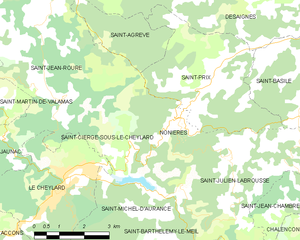
Carte des communes françaises: Nonières